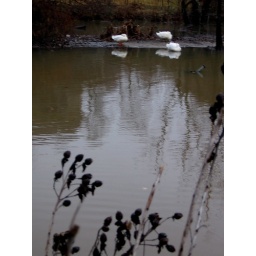
white birds by water